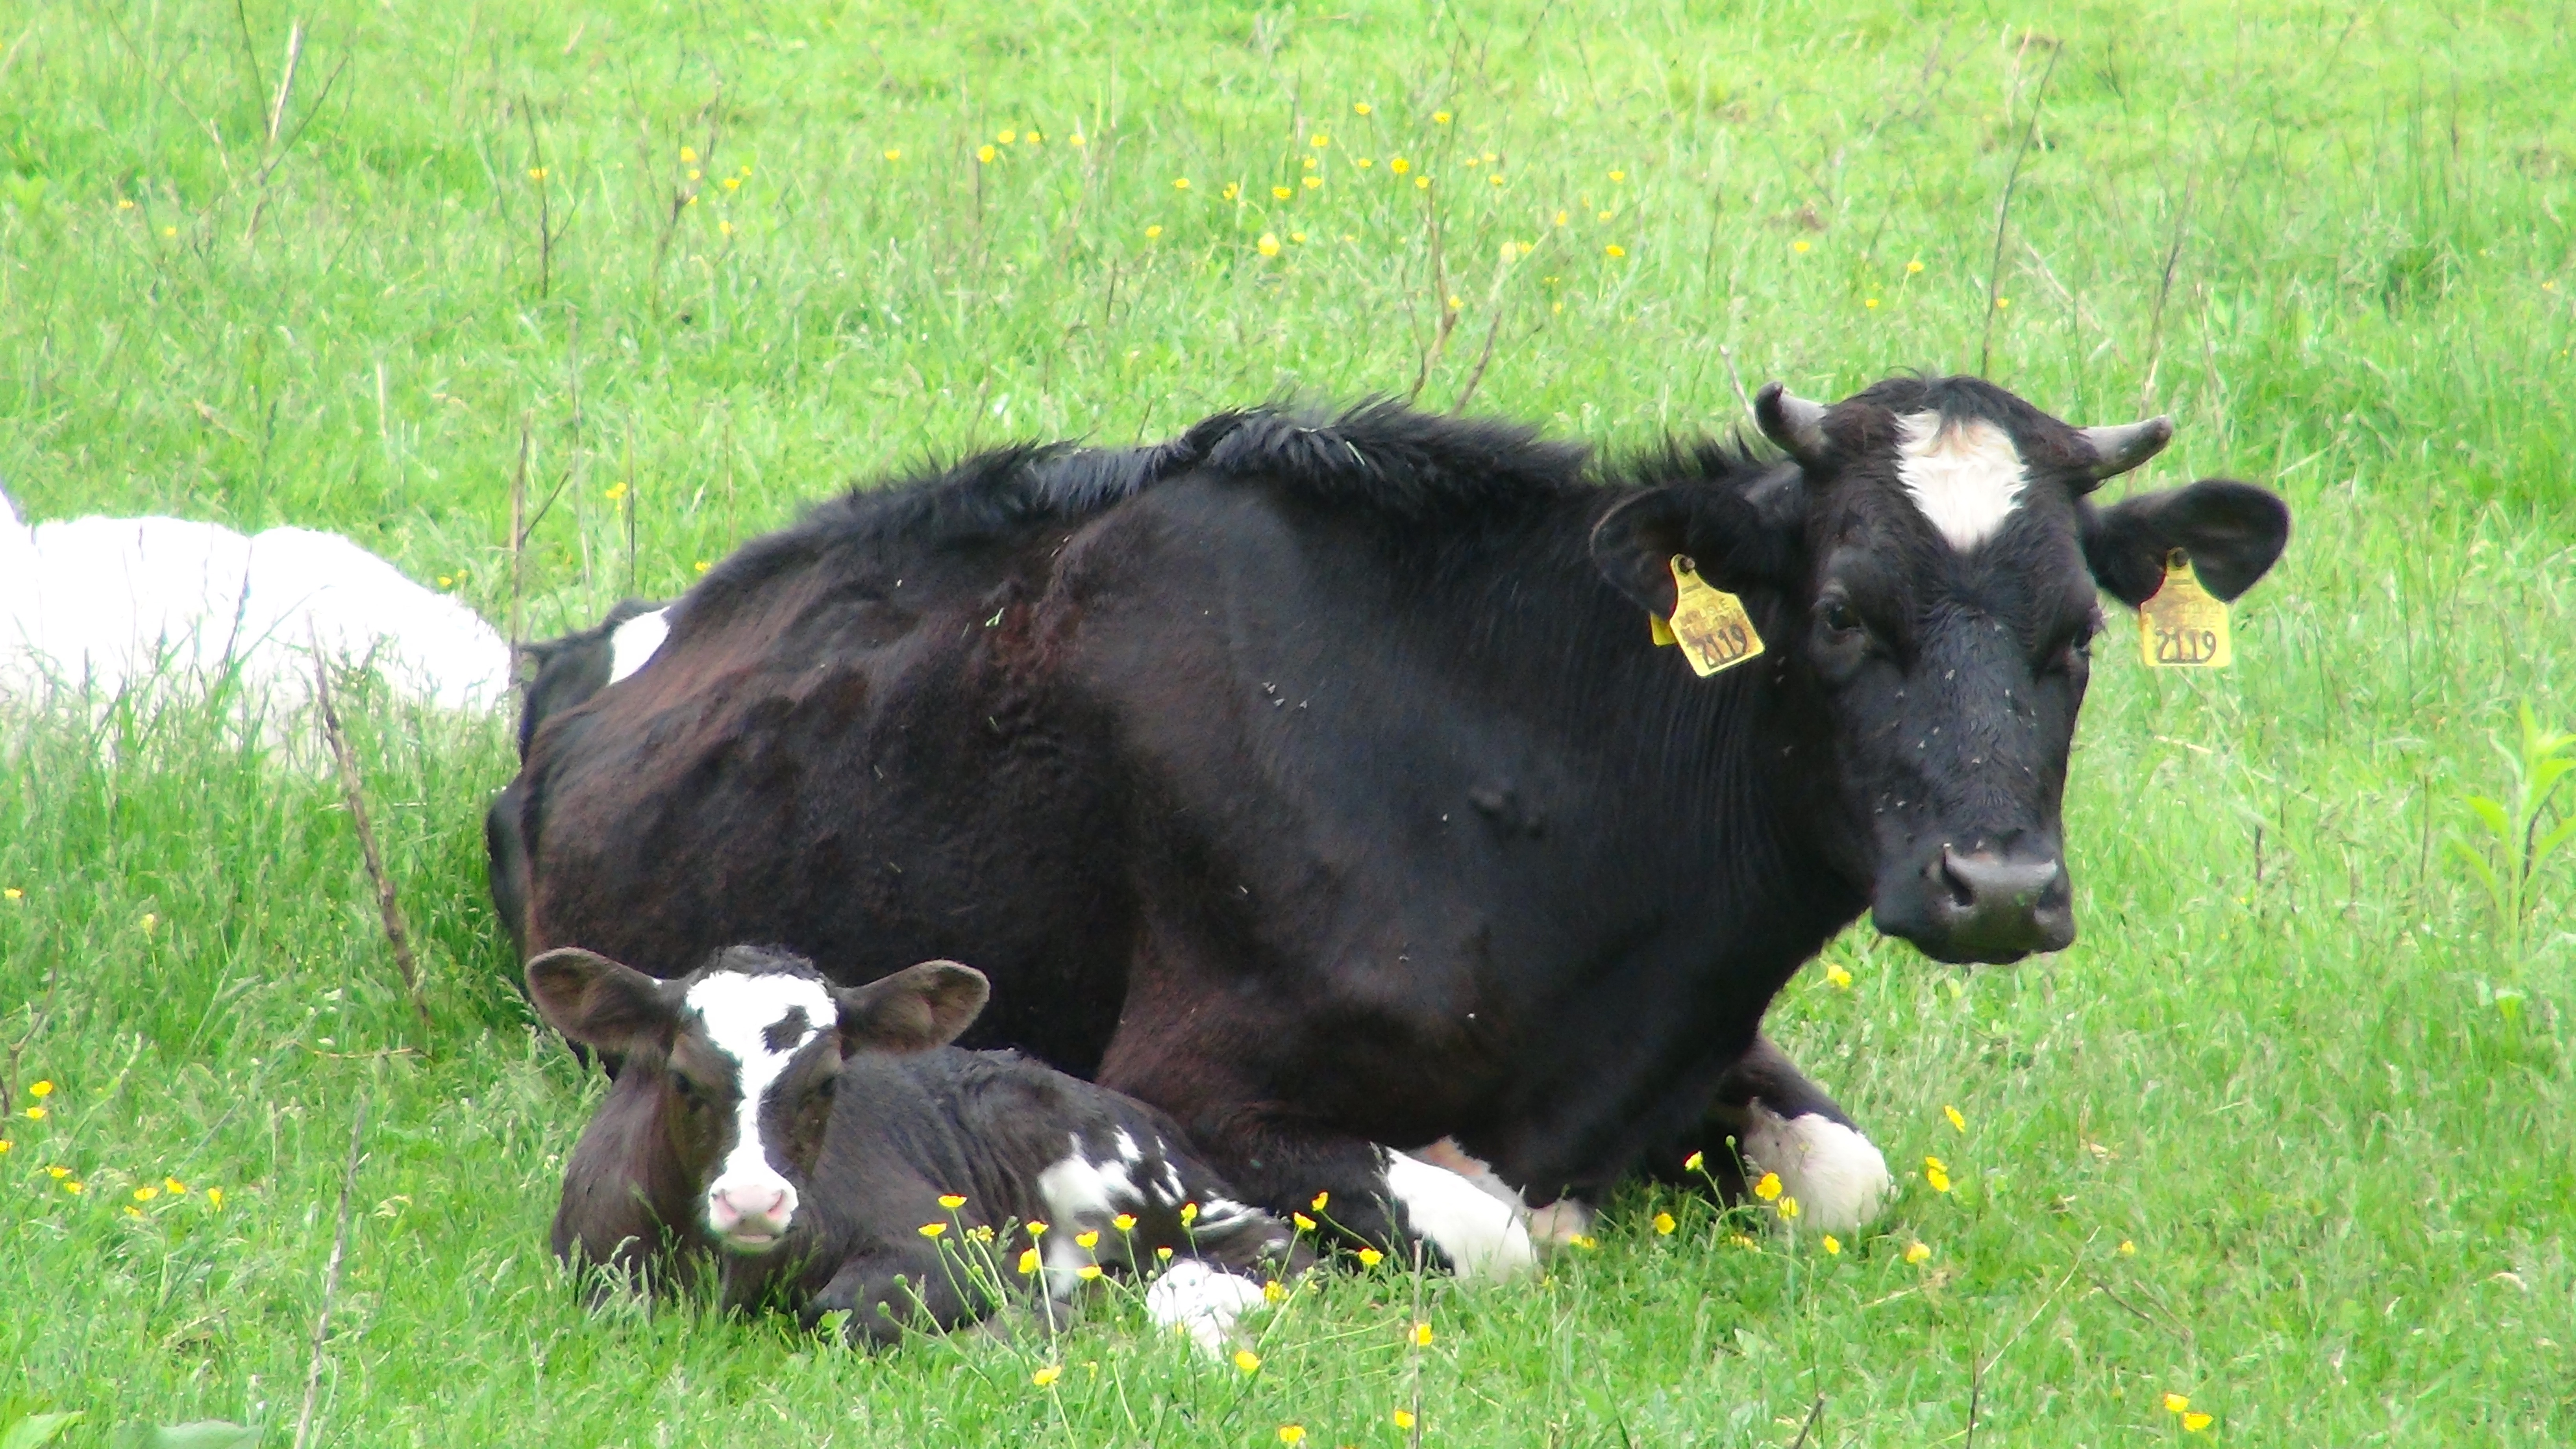
grass, field, farm, meadow, spring, cattle, pasture, grazing, mammal, fauna, calf, vertebrate, yak, dairy cow, cattle like mammal, cow goat family